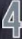
Number: 4